Wagait Beach

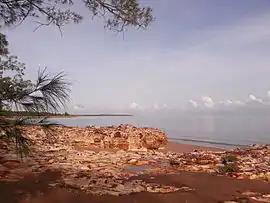
Rocks at Imaluk Beach

Wagait Beach is a locality approximately 8 km west of Darwin, Northern Territory, Australia, on the opposite side of the harbour. It makes up the Wagait Shire local government area. The population was 422 in 2021.